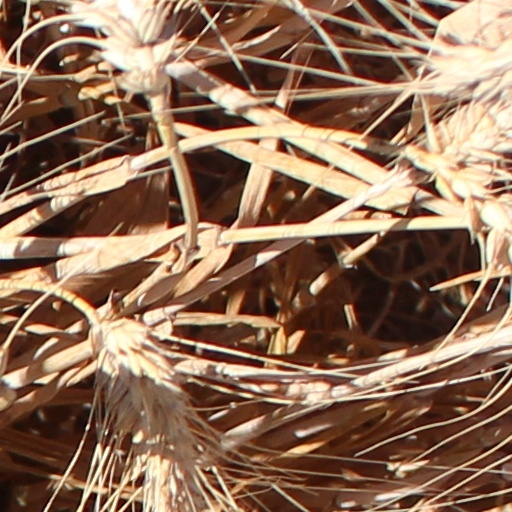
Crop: wheat